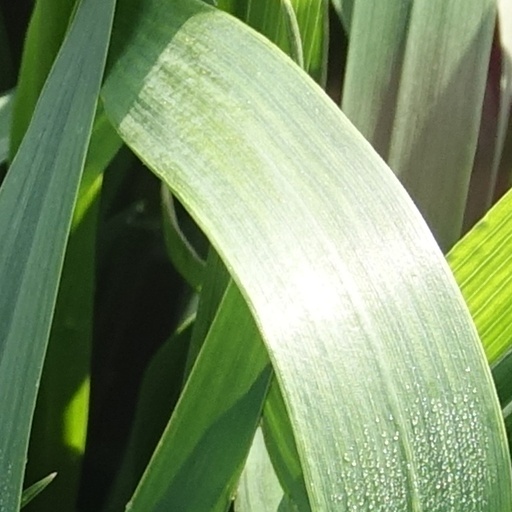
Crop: wheat